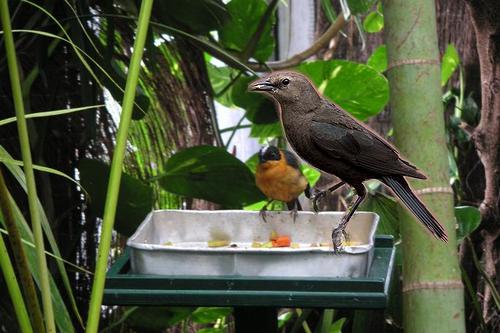
Bird species: Brewer_Blackbird
Bird type: landbird
Background: land